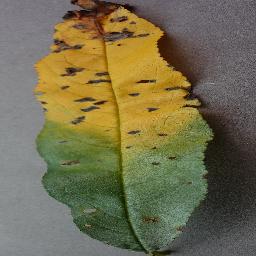
Label: Peach___Bacterial_spot